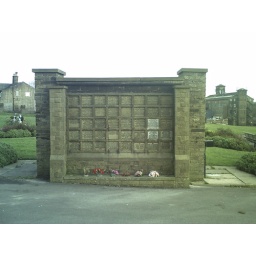
The last remaining wall of building which stood in the cemetery.